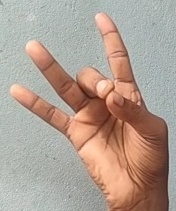
ASL sign: 8